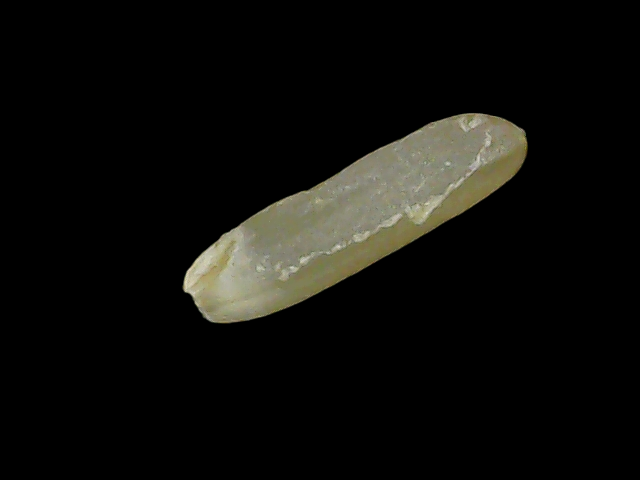
Rice variety: Binadhan19